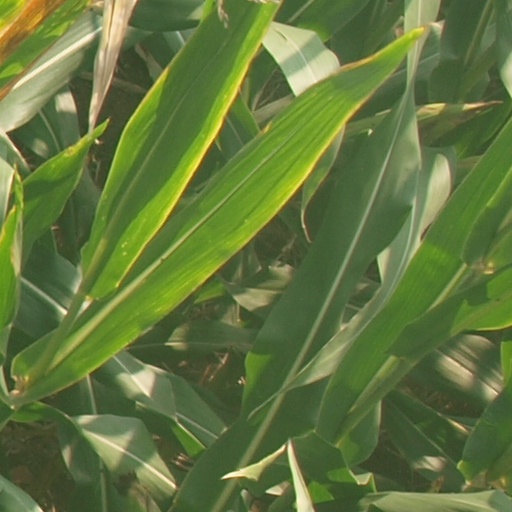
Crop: maize; corn